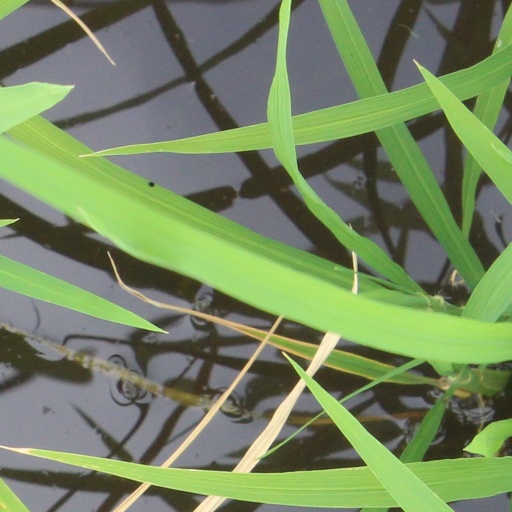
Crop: rice